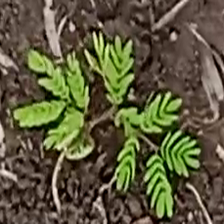
Weed species: Dwarf_cassia_(Chamaecrista pumila)